Bruno Leingkone

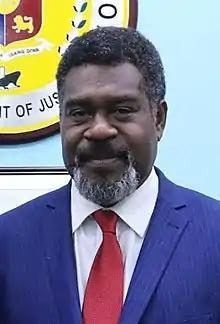
Leingkone in 2016

Bruno Leingkone Tau was a Vanuatuan politician and a member of the Parliament of Vanuatu from Ambrym as a member of the National United Party.